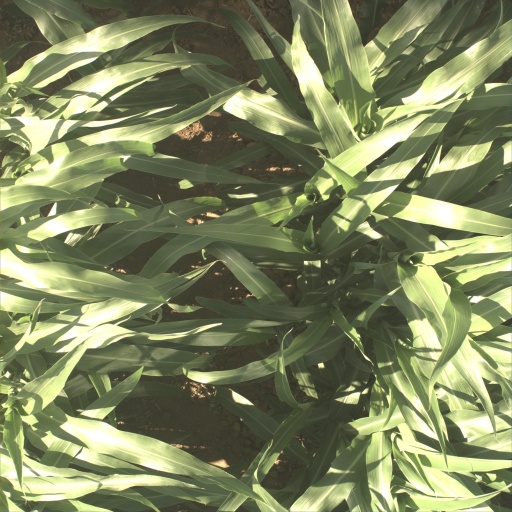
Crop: sorghum